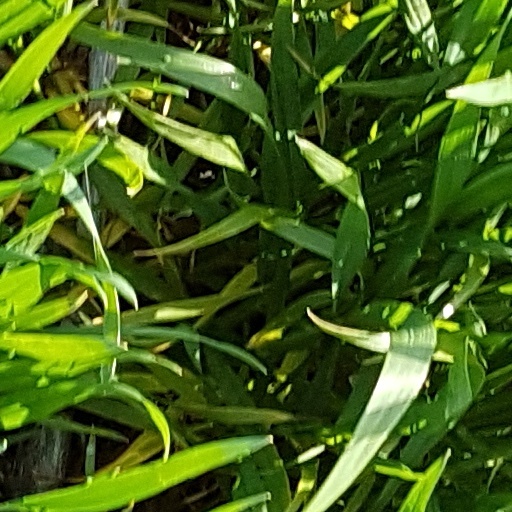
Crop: wheat